Texas Motor Speedway

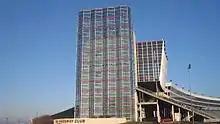
The Speedway Club at the speedway. The members-only club was inspired by the one at the Charlotte Motor Speedway, and opened in 1999.

Numerous buildings on the site's property serve for business purposes. A 10-story building named the Lone Star Tower overlooks the second turn and is used for condominiums and office space. The Lone Star Tower broke ground in 1996 and completed in early 1998, with the building costing Texas Motor Speedway around $25 million in taxes. The first four floors are dedicated for office space, with the rest of the floors being dedicated for condos. Initially, 58 condos were planned to be sold; the number later increased to 76. By the next year, the speedway made efforts to fill up the tower's office space of a combined 100,000 square feet. TMS also announced in 1997 that they were building a members-only Speedway Club overlooking the first turn that was inspired by the club at the Charlotte Motor Speedway. The nine-story club was completed in March 1999 at a cost of $35 million, featuring 26,000 square feet of space.